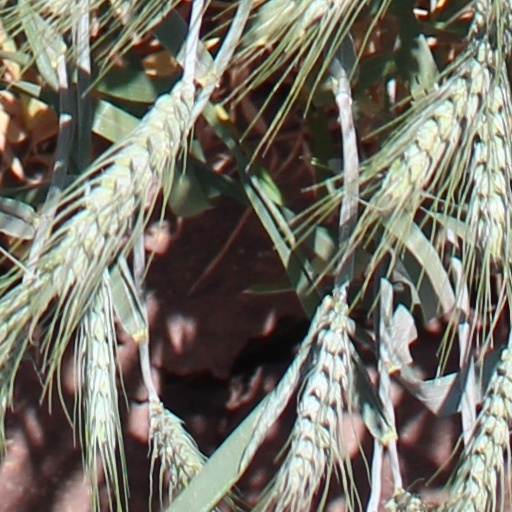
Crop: wheat